Edward VI

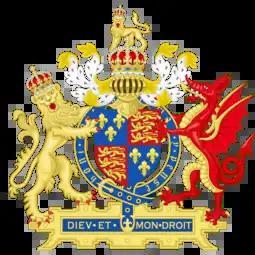
Coat of arms of Edward VI

On 1 July 1543, Henry signed the Treaty of Greenwich with the Scots, sealing the peace with Edward's betrothal to the seven-month-old Mary, Queen of Scots, granddaughter of Edward's aunt and Henry's sister Margaret Tudor. The Scots were in a weak bargaining position after their defeat at the Battle of Solway Moss in November 1542, and Henry, seeking to unite the two realms, stipulated that Mary be handed over to him to be brought up in England. When the Scots repudiated the treaty in December 1543 and renewed their alliance with France, Henry was enraged. In April 1544, he ordered Edward's uncle, Edward Seymour, 1st Earl of Hertford, to invade Scotland and "put all to fire and sword, burn Edinburgh town, so razed and defaced when you have sacked and gotten what ye can of it, as there may remain forever a perpetual memory of the vengeance of God lightened upon [them] for their falsehood and disloyalty". Seymour responded with the most savage campaign ever launched by the English against the Scots. The war, which continued into Edward's reign, has become known as "the Rough Wooing".